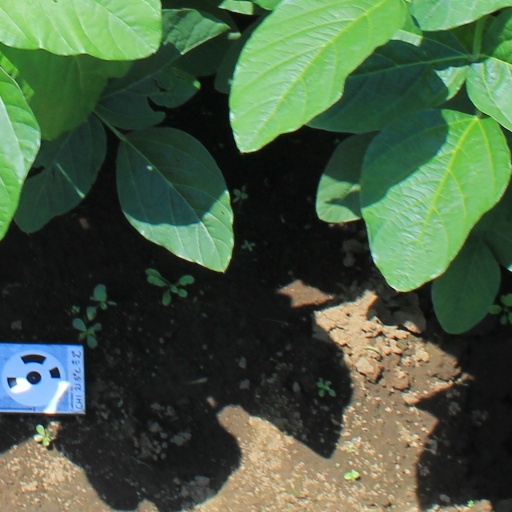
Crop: soybean